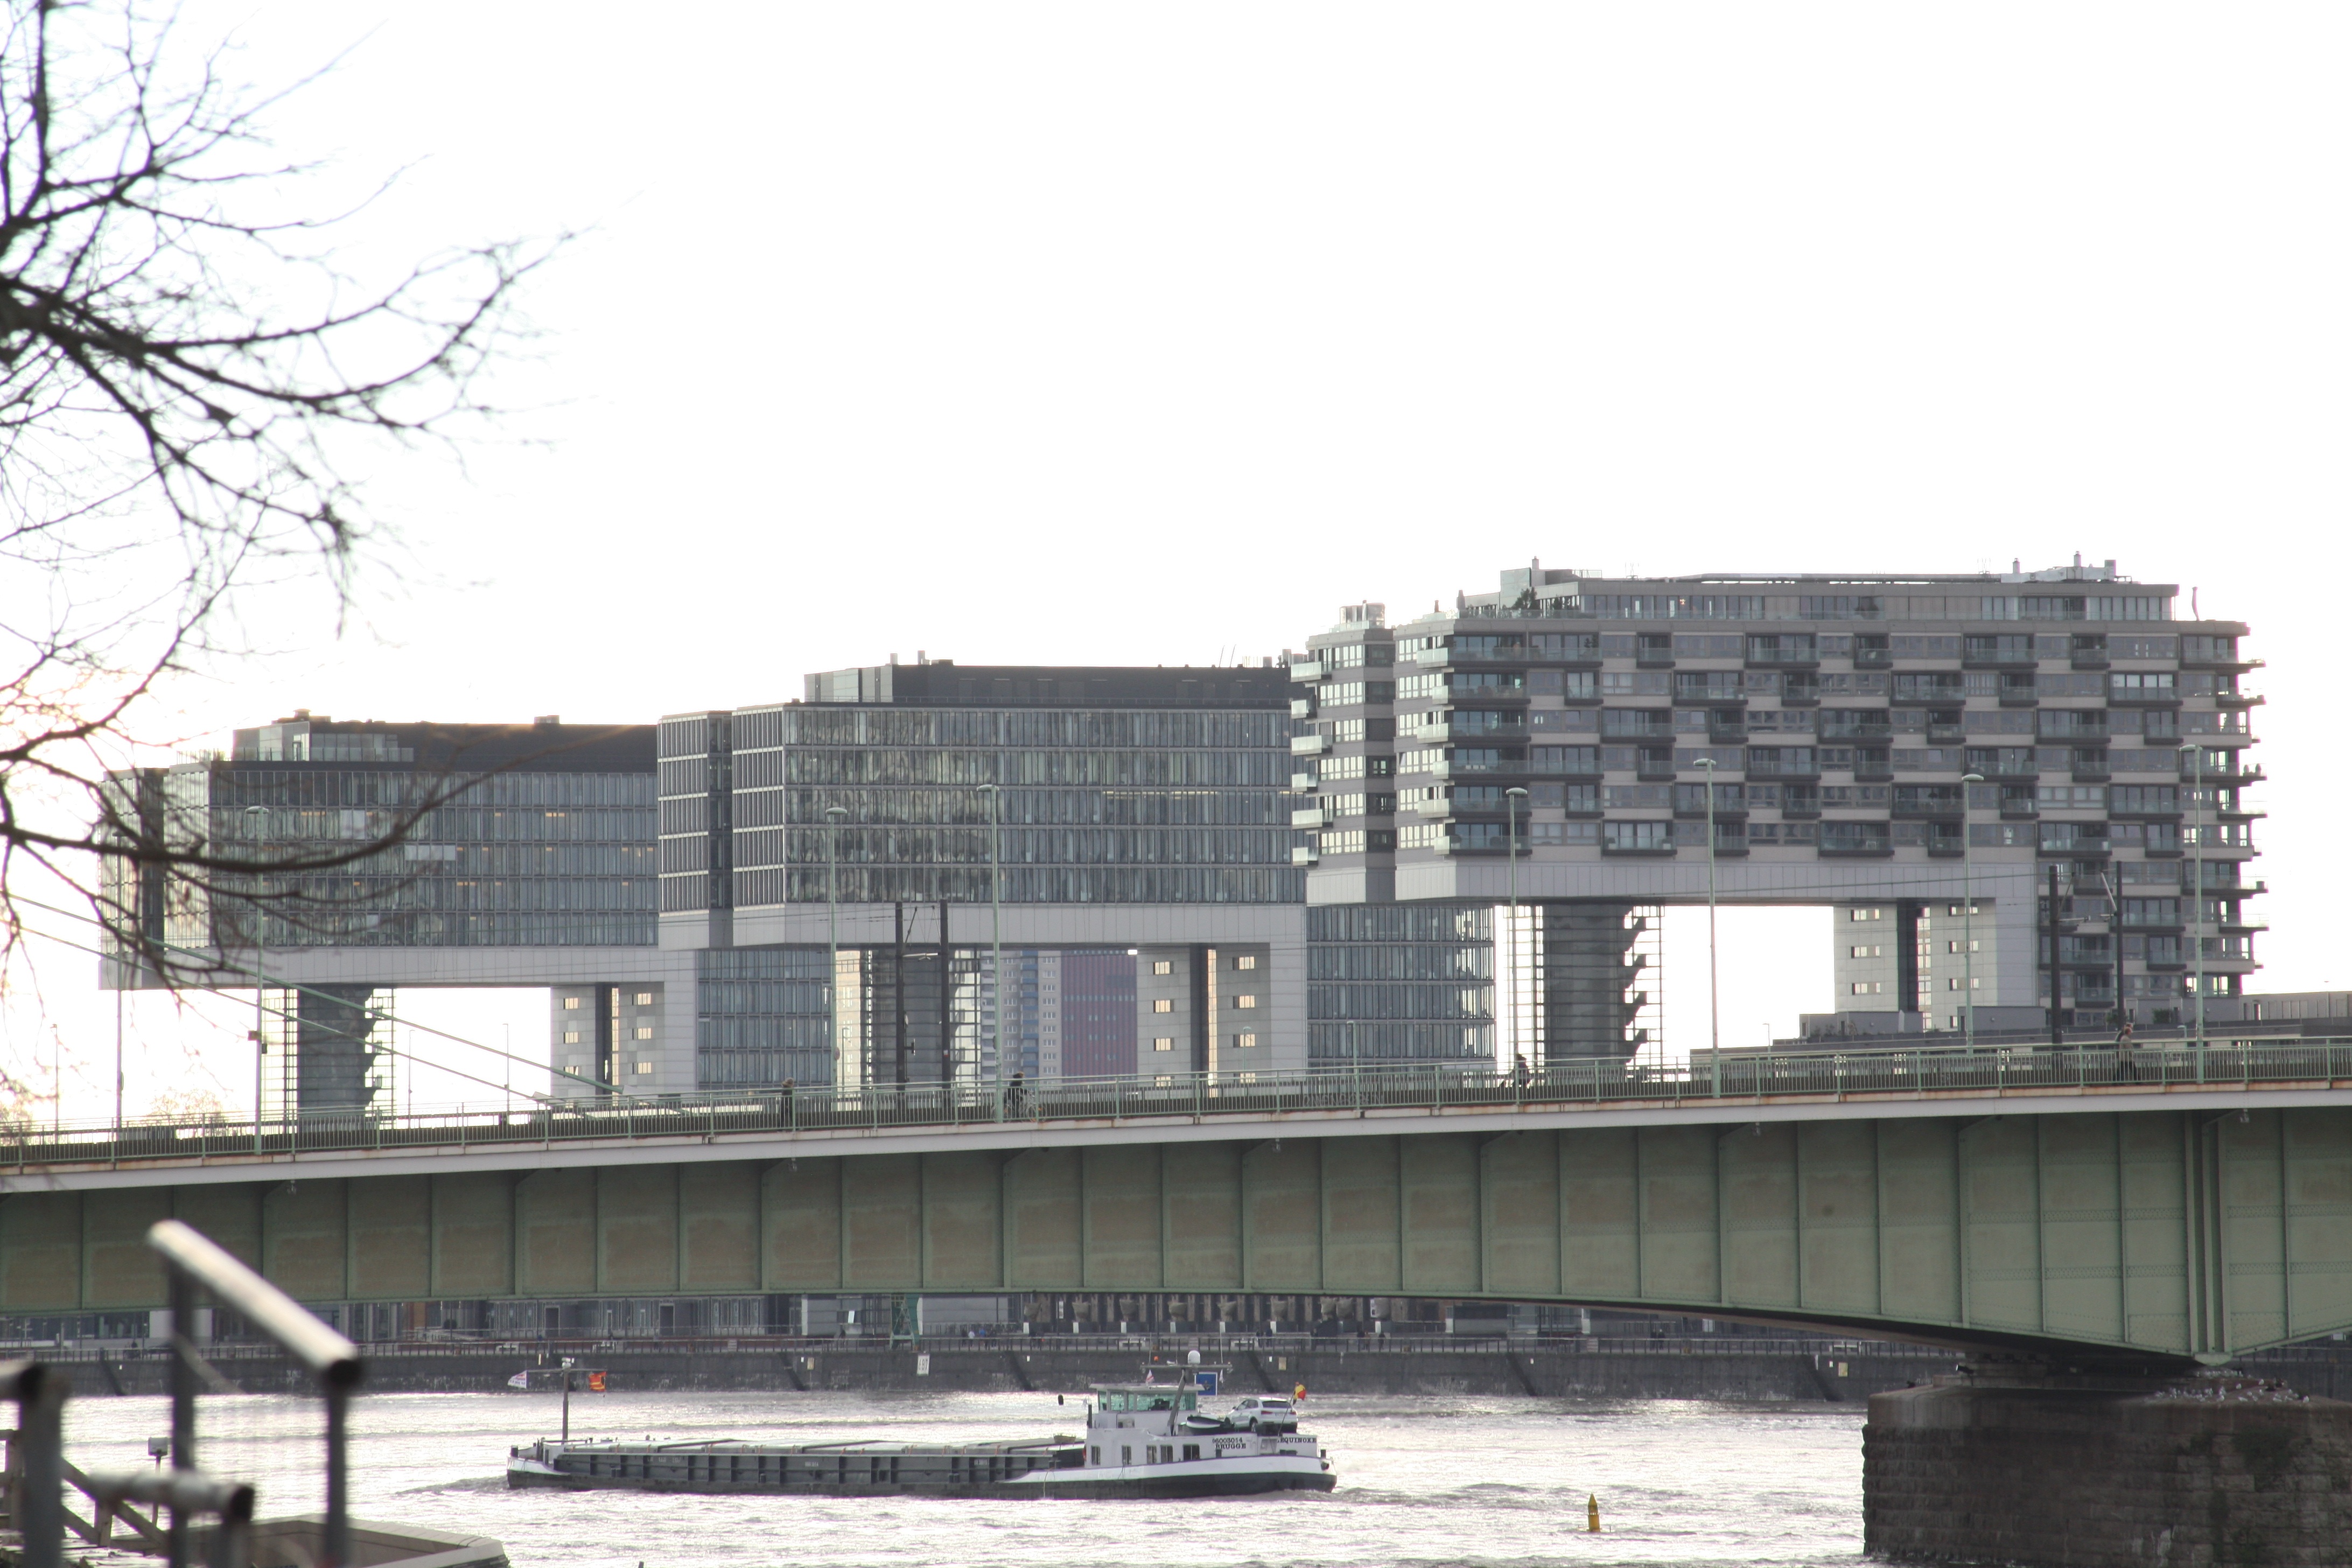
architecture, bridge, river, facade, property, waterway, tower block, germany, cologne, rhine, rheinland, customs port, residential area